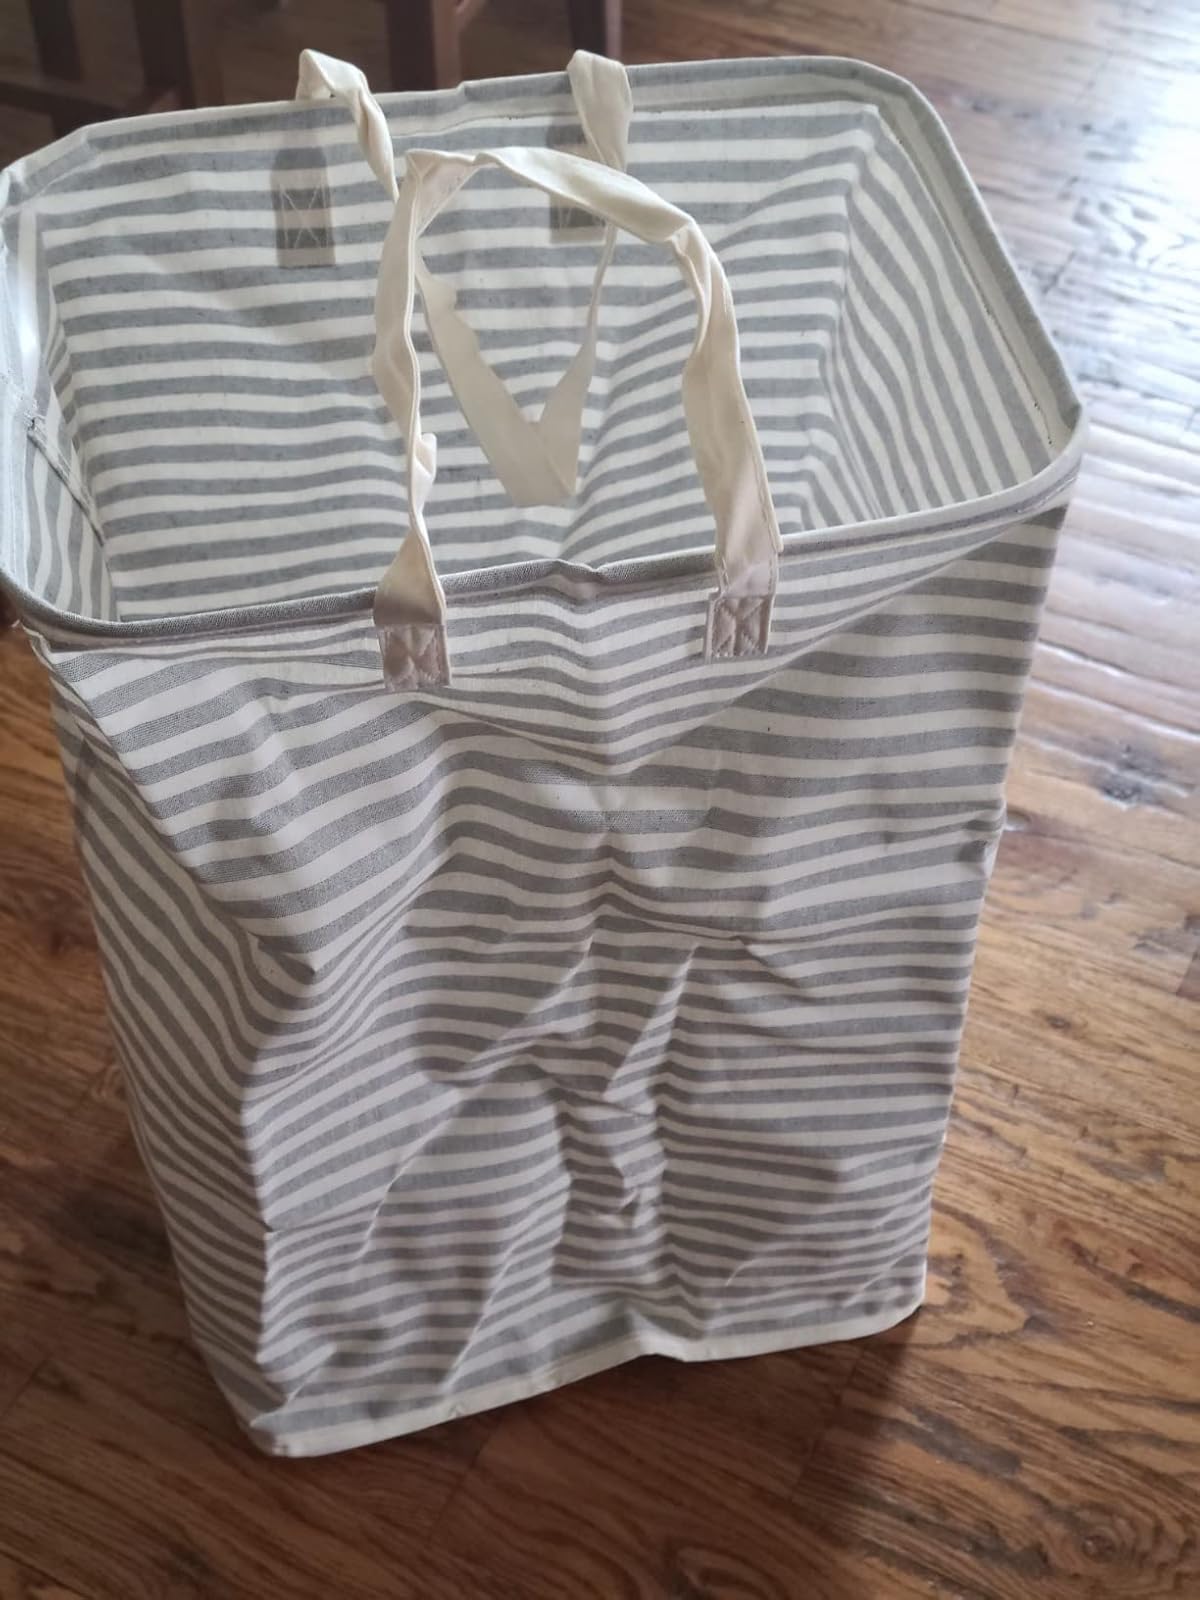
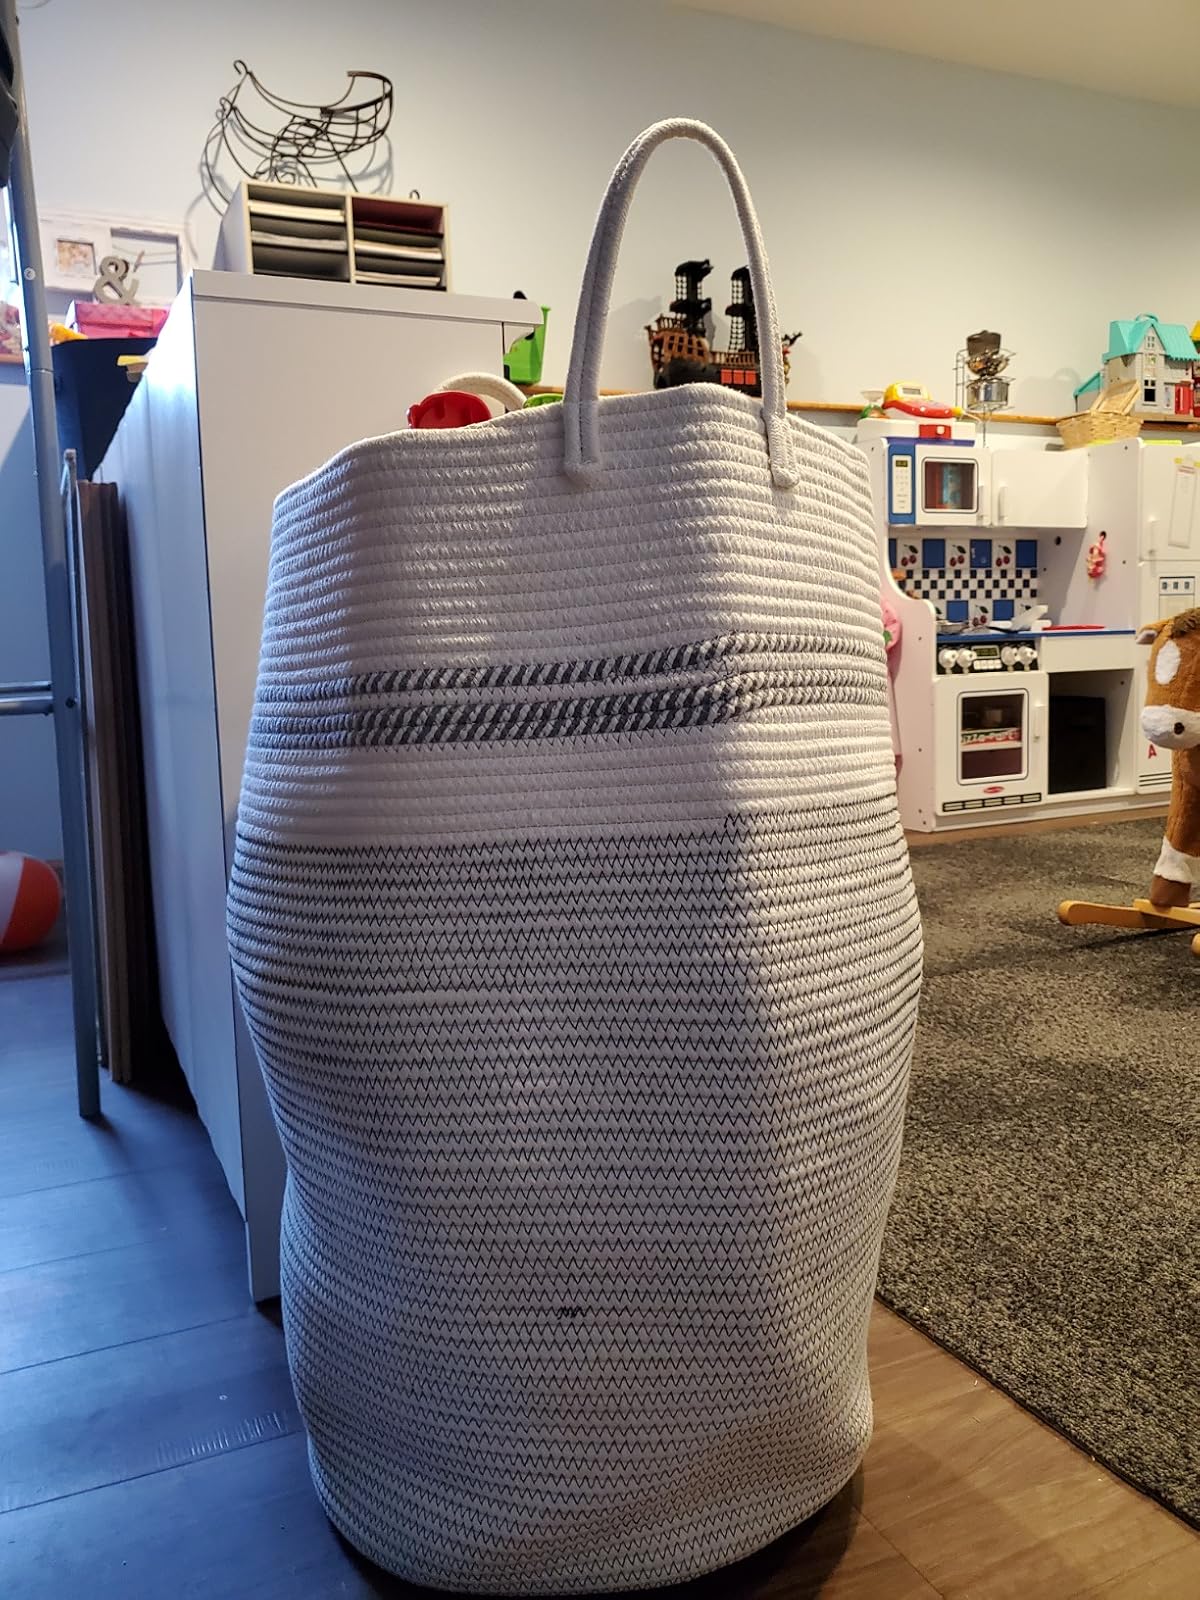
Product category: items_hamper
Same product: no